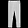
Label: Trouser